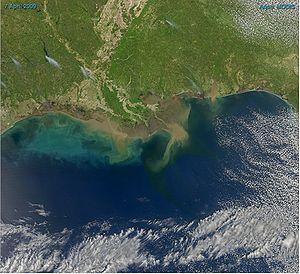
Le golfe du Mexique est un golfe de l'océan Atlantique, situé au sud-sud-est de l'Amérique du Nord. Il s'étend sur une superficie de 1 550 000 km². Il baigne la péninsule de Floride, la Louisiane, le Sud-Est du Texas, la côte orientale du Mexique et une partie du littoral nord de Cuba.
Le delta du Mississippi forme l'embouchure du fleuve Mississippi dans l'État de Louisiane dans le Sud des États-Unis. Ce delta est formé par les alluvions déposées par le fleuve alors qu'il se jette dans les eaux du golfe du Mexique. Il continue d'avancer vers le sud et est « l’un des plus changeants au monde, parce que l’un des plus jeunes ». Le delta du Mississippi constitue un riche écosystème menacé par les activités humaines. Il s'agit du 2ème plus grand delta au monde après celui du Gange. Il couvre une superficie de 75 000 km², sur laquelle vivent quelque 2,2 millions d’habitants, la plupart vivant dans l’agglomération de La Nouvelle-Orléans. Pourtant, comparé à d’autres deltas, la densité de la région est relativement faible.